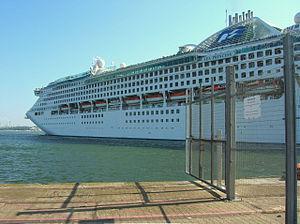
Le navire de croisière Sea Princess quitte le port de Southampton
International Ship and Port Facility Security, qui en français signifie « Code international pour la sûreté des navires et des installations portuaires », est un code en deux parties, qui a été adopté le 12 décembre 2002 par la résolution 2 de la Conférence des gouvernements contractants à la Convention internationale pour la sauvegarde de la vie humaine en mer, de 1974.